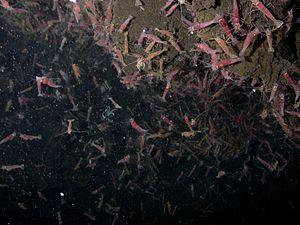
Les monts hydrothermaux, cheminées hydrothermales, sources hydrothermales ou fumeurs sont des évents hydrothermaux situés sur l'axe des dorsales océaniques ainsi qu'à proximité des bassins arrière-arc. Ils sont une conséquence des mouvements des plaques tectoniques. Ils évacuent une partie de la chaleur interne de la Terre. C’est en 1977 que ces monts et la vie sous-marine luxuriante qui leur est associée ont été découverts aux Galapagos par le submersible américain Alvin. Cet écosystème est basé sur une production primaire assurée par des bactéries chimiosynthétiques qui vivent libres ou en symbiose avec les organismes.
Alvinocaris est un genre de crevettes abyssales vivant au voisinage des sources hydrothermales, des suintements froids et des bassins de saumure. La première espèce de crevette liée aux environnements réduits de profondeur fut décrite dans ce genre en 1982.